Albrecht Dürer

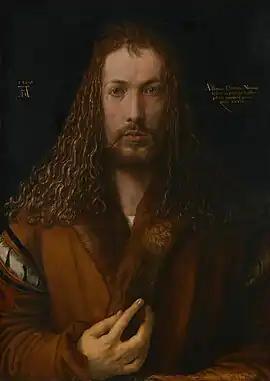
Dürer's self-portrait at 28 (1500). Alte Pinakothek, Munich.

Very soon after his return to Nuremberg, on 7 July 1494, at the age of 23, Dürer was married to Agnes Frey following an arrangement made during his absence. Agnes was the daughter of a prominent brass worker (and amateur harpist) in the city. However, no children resulted from the marriage, and with Albrecht the Dürer name died out. The marriage between Agnes and Albrecht was believed not to be a generally happy one, as indicated by a letter of Dürer in which he quipped to Willibald Pirckheimer in a rough tone about his wife, calling her an "old crow" and made other vulgar remarks. Pirckheimer also made no secret of his antipathy towards Agnes, describing her as a miserly shrew with a bitter tongue, who helped cause Dürer's death at a relatively young age. It has been hypothesized by many scholars that Albrecht was bisexual or homosexual, due to the recurrence of allegedly homoerotic themes in some of his works (e.g. "The Men's Bath"), and the nature of his correspondence with close friends.